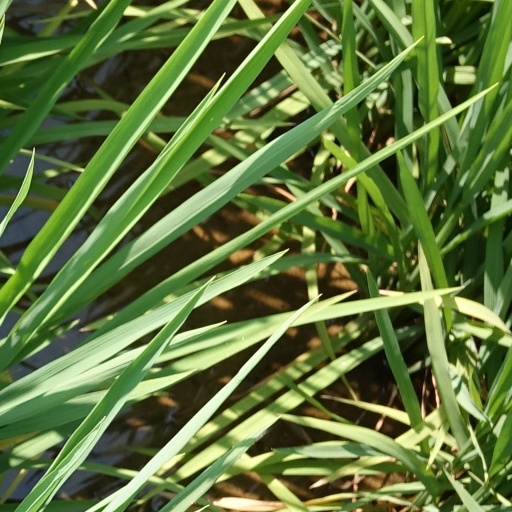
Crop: rice